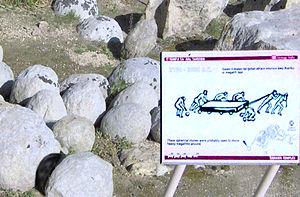
Les connaissances concernant la Préhistoire de Malte sont assez développées car l’archipel maltais a livré d'abondants vestiges de la présence humaine durant l'époque préhistorique et notamment parmi les plus anciennes constructions monumentales au monde, classées au patrimoine mondial de l'UNESCO.